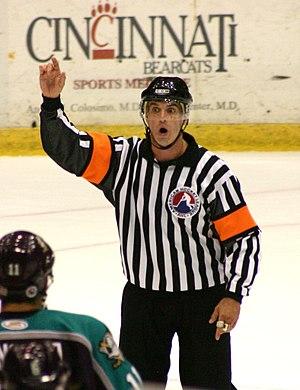
La Ligue américaine de hockey est une ligue professionnelle de hockey sur glace composée de 31 franchises situées au Canada et aux États-Unis. La ligue se nomme en anglais American Hockey League et est souvent désignée par les sigles LAH ou AHL. La LAH est structurée en deux associations de quinze franchises. Chaque association est composée de deux divisions de sept et huit formations. Une saison type de la LAH se compose d'une saison régulière puis de séries éliminatoires. Au cours de la saison régulière, chaque équipe joue 68 ou 76 matchs et les quatre meilleures équipes de chaque division sont qualifiées pour les séries éliminatoires. La Coupe Calder est remise depuis la saison 1936-1937 à la meilleure équipe des séries.
Un arbitre sportif est une personne chargée de la direction du déroulement d'une épreuve sportive et du respect des règlements établis par les instances organisatrices. Elle se doit d'être impartiale et est investie d'une autorité par sa fédération de rattachement.
Dean Morton est un joueur professionnel et un arbitre canadien de hockey sur glace.